Álex Menéndez

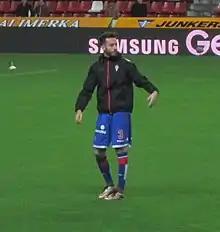

Alejandro 'Álex' Menéndez Díez (born 15 July 1991) is a Spanish professional footballer who plays as a left-back for Segunda Federación club Langreo.